Wignacourt Tower

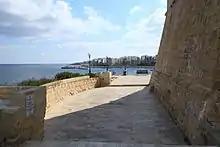
The battery of Wignacourt tower

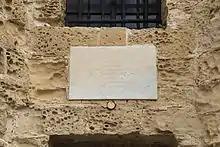
Marble plaque at the tower commemorating its restoration by Din l-Art Ħelwa

By the end of the 16th century, Malta's harbour area was extensively fortified. However, the rest of the islands was virtually undefended, and the coastline was open to attacks by Ottomans or Barbary corsairs. This began to change in the early 17th century, when Martin Garzez, Grand Master of the Order of Saint John, allocated funds for the building of Garzes Tower on Gozo. Garzes' successor, Alof de Wignacourt, set out to build a series of towers around the coastline, which were personally funded by him and came to be known as the Wignacourt towers.